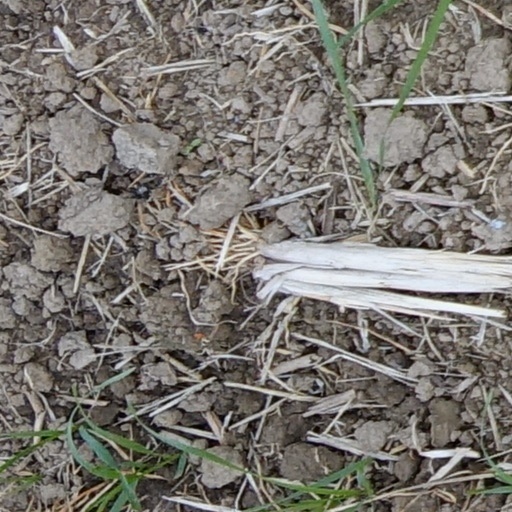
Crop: wheat